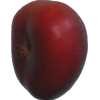
Label: nectarine_flat